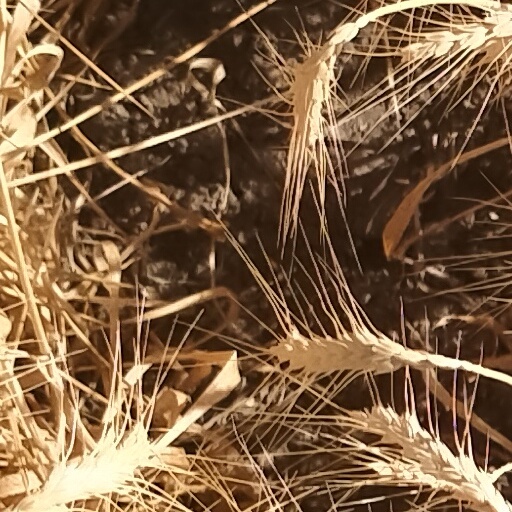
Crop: wheat